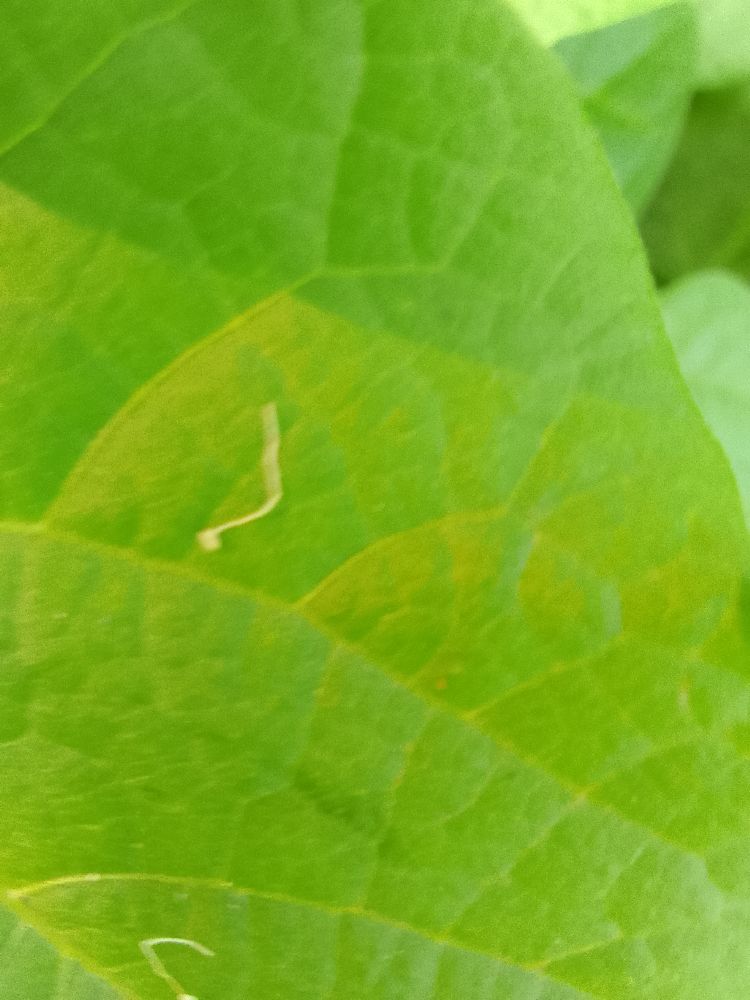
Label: healthy